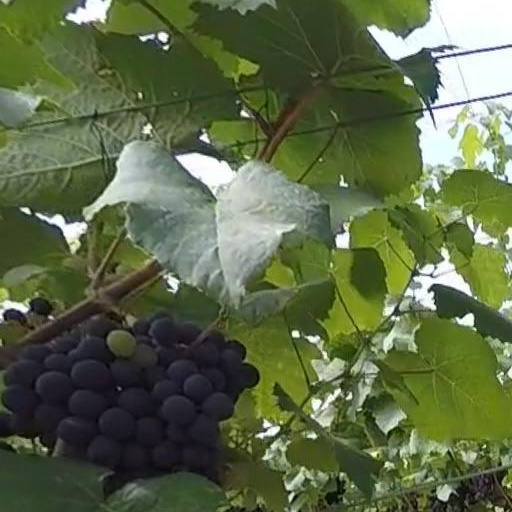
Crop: grape